Son Dam-bi

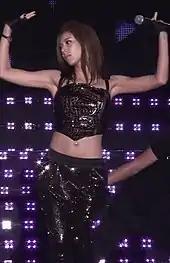
Son Dam-bi performing in Dongdaemun on October 2, 2010

It was also announced that Son would be part of the cast for "Hype Nation", a film that has been labelled a "world movie". However, as the movie was delayed, Son released an EL with the single "Toyoil Bamae" ("토요일 밤에", "On a Saturday Night"). The song became her first #1 hit, topping various on- and offline charts, including "M! Countdown" (within 20 days), two wins on KBS' Music Bank, and a three-week chart-topping run on SBS' "Inkigayo". The songs' routine features Son in various 80's fashions, transforming her into a "retro fashionista".